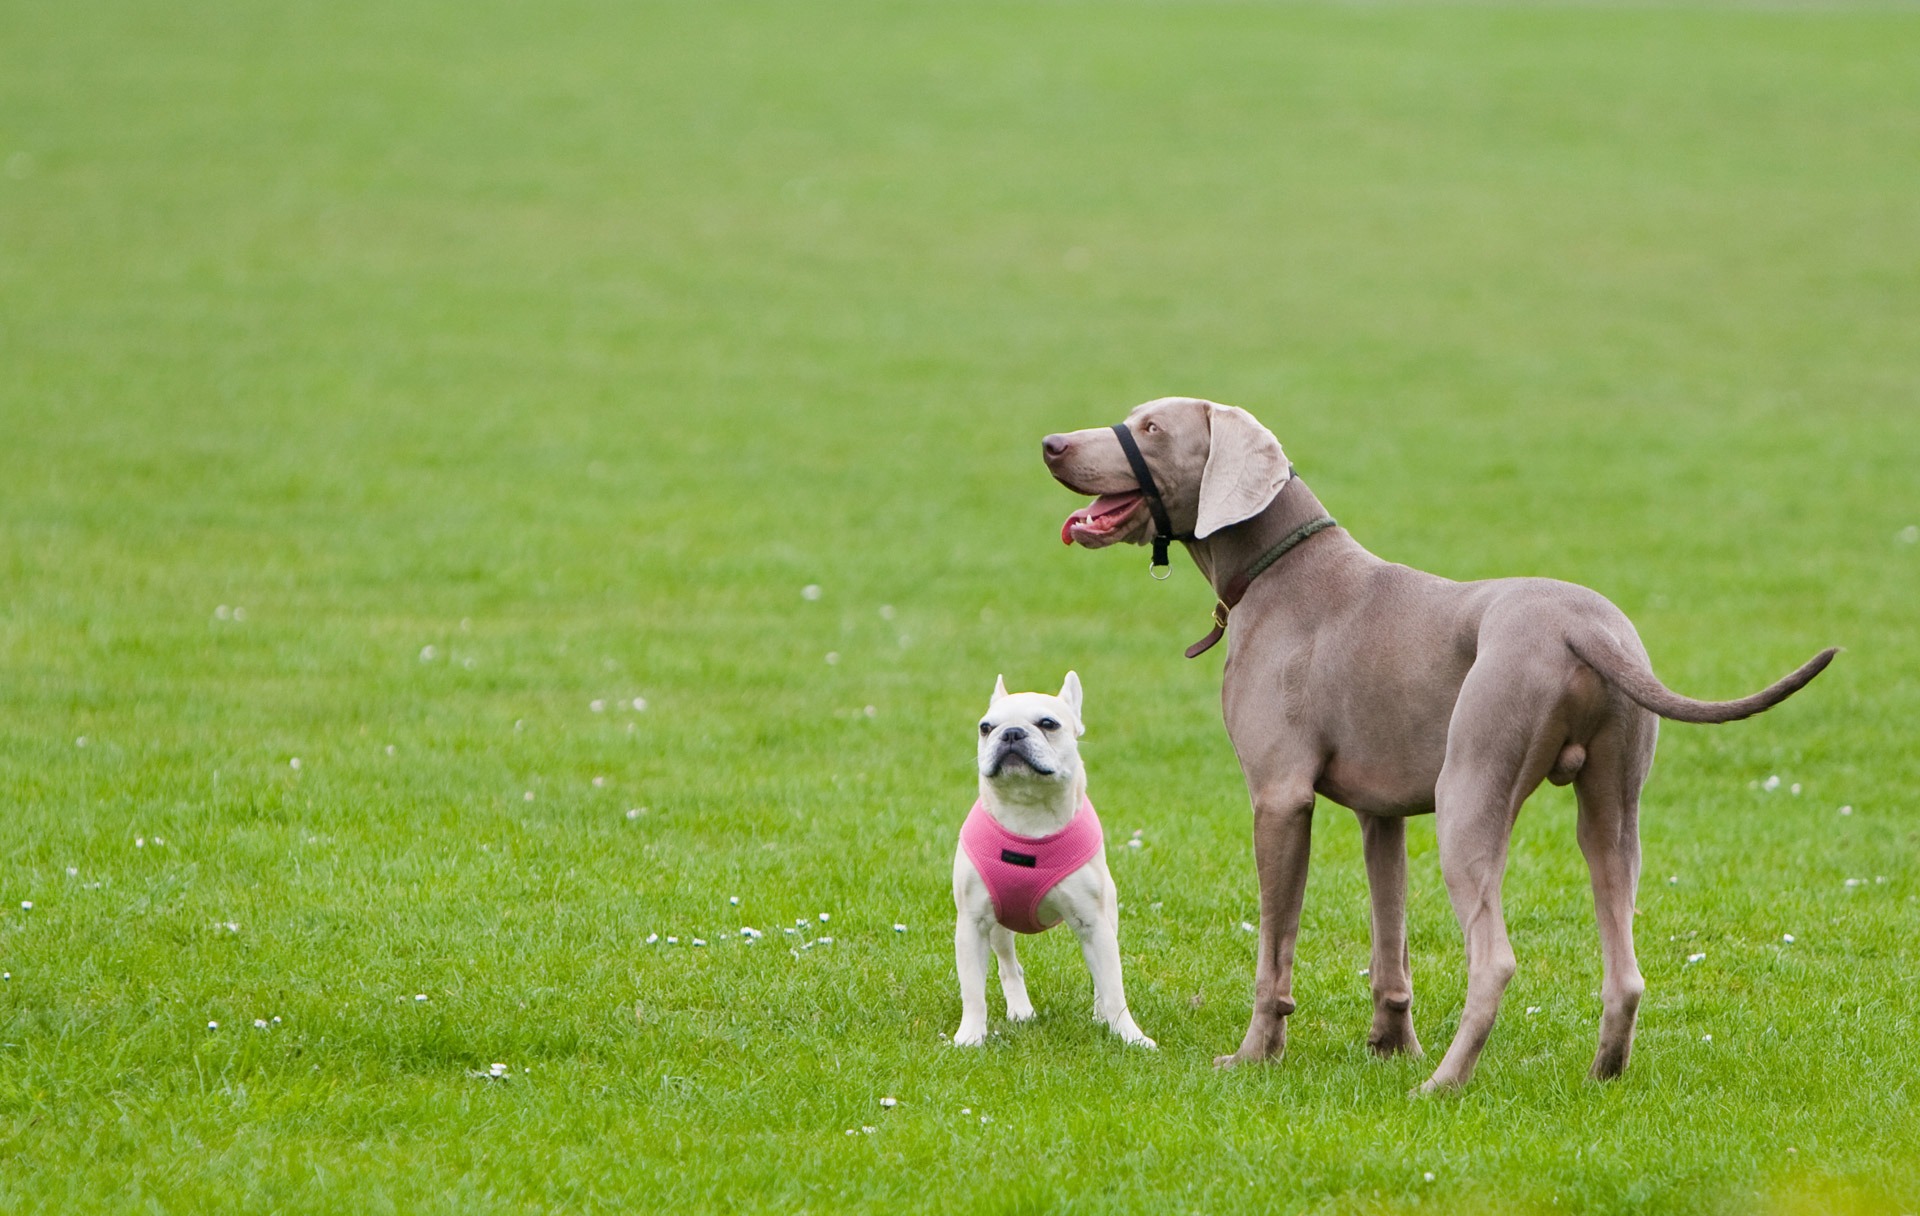
grass, dog, animal, cute, canine, photo, standing, pet, green, park, mammal, two, bulldog, weimaraner, dogs, vertebrate, labrador retriever, image, french bulldog, dog breed, dog like mammal, lure coursing